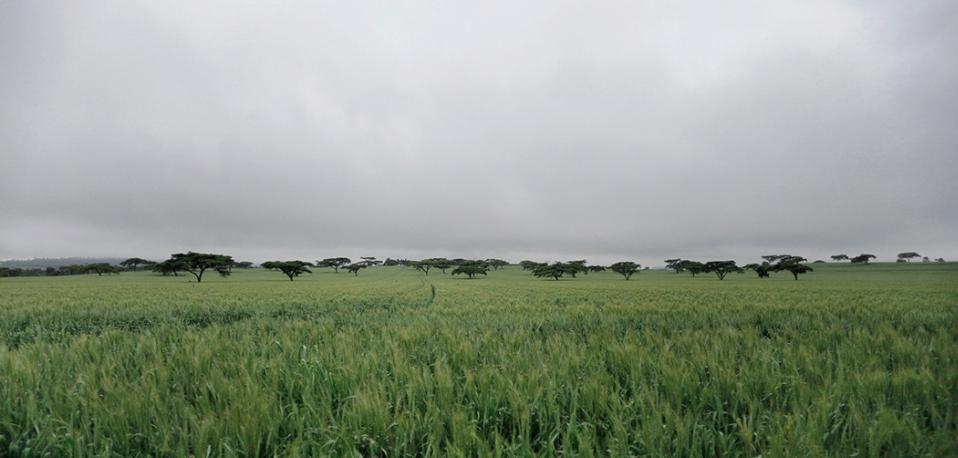
kifungashio  kilichochapishwa picha ya mazao aina ya maharage na maneno yasomekayo "mbegu za kifalme", ikiashiria ni kifungashio kilichoifadhi mbegu kwa ajili ya kilimo.